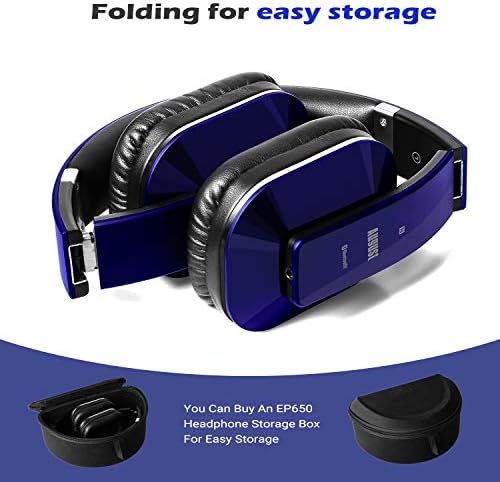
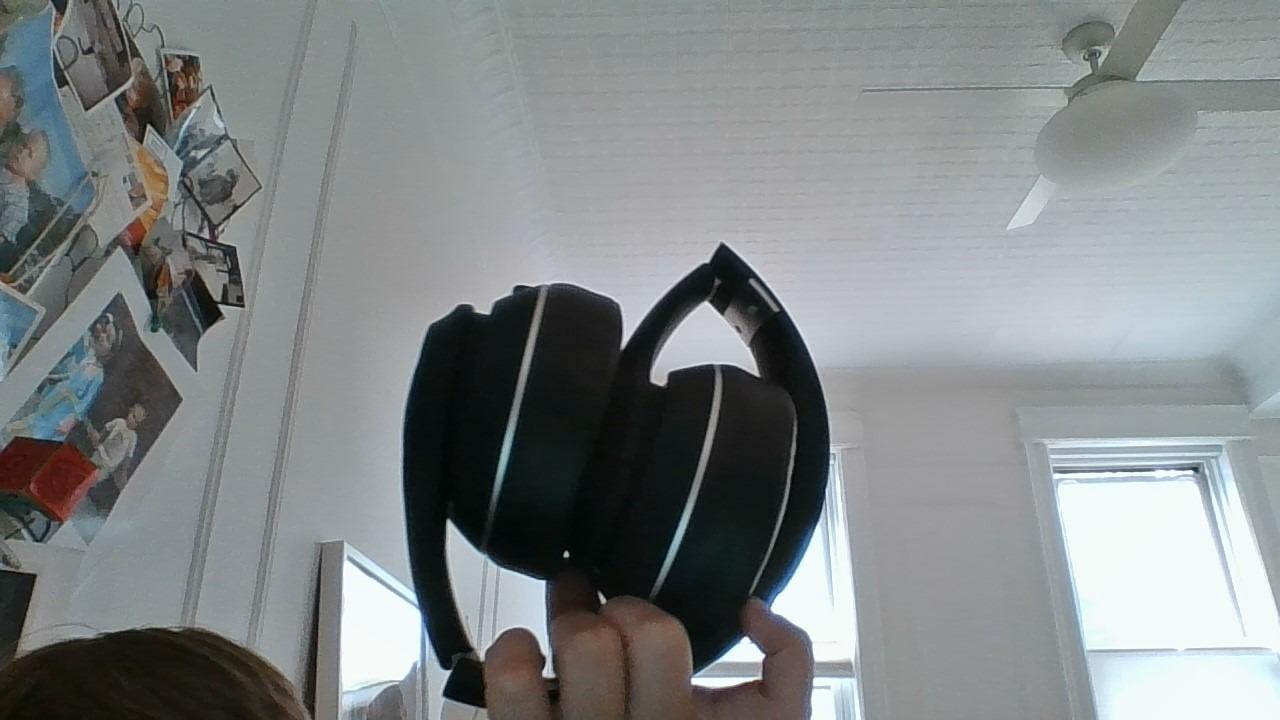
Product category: headphones
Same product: no